Francis Richards (diplomat)

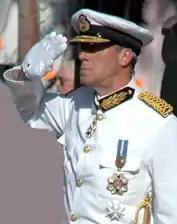
Sir Francis Richards at the Ceremony of the Keys, Gibraltar

Sir Francis Neville Richards (born 1945) is a former British civil servant and diplomat who was Governor and Commander-in-Chief of Gibraltar from 2003 to 2006, and the director of the Government Communications Headquarters from 1998 to 2003.